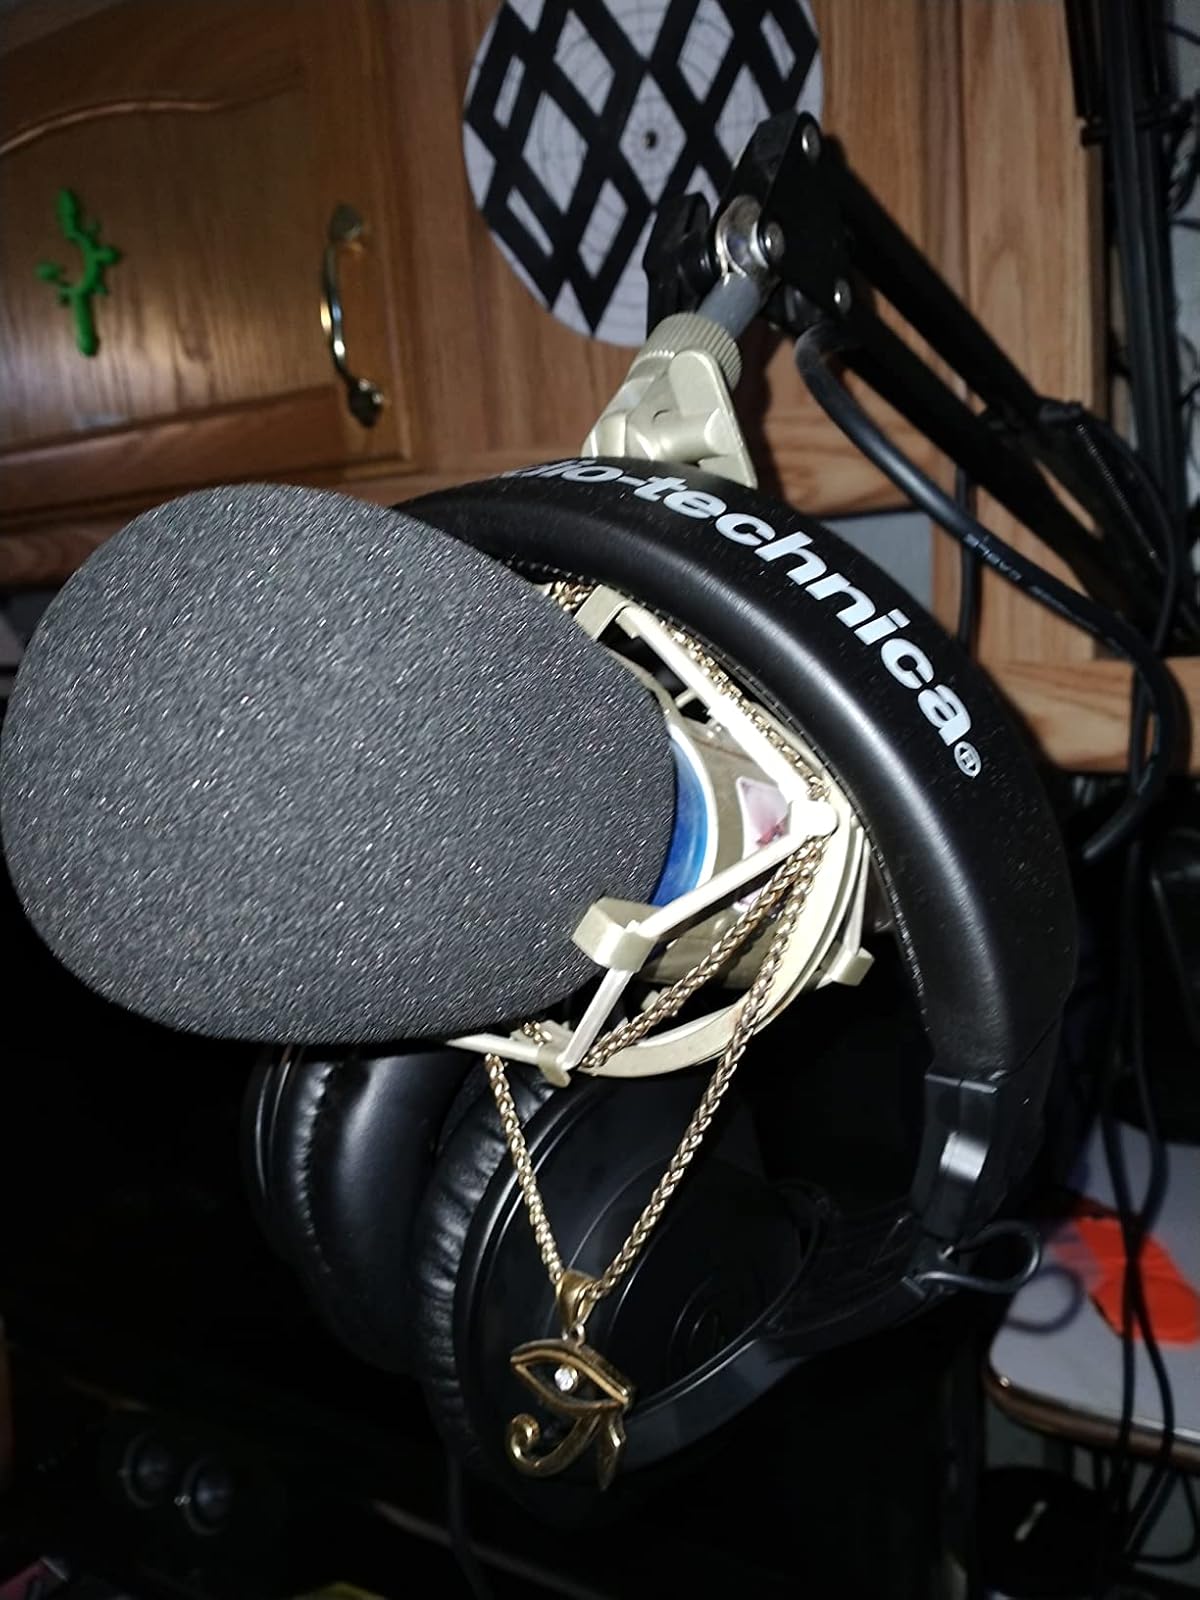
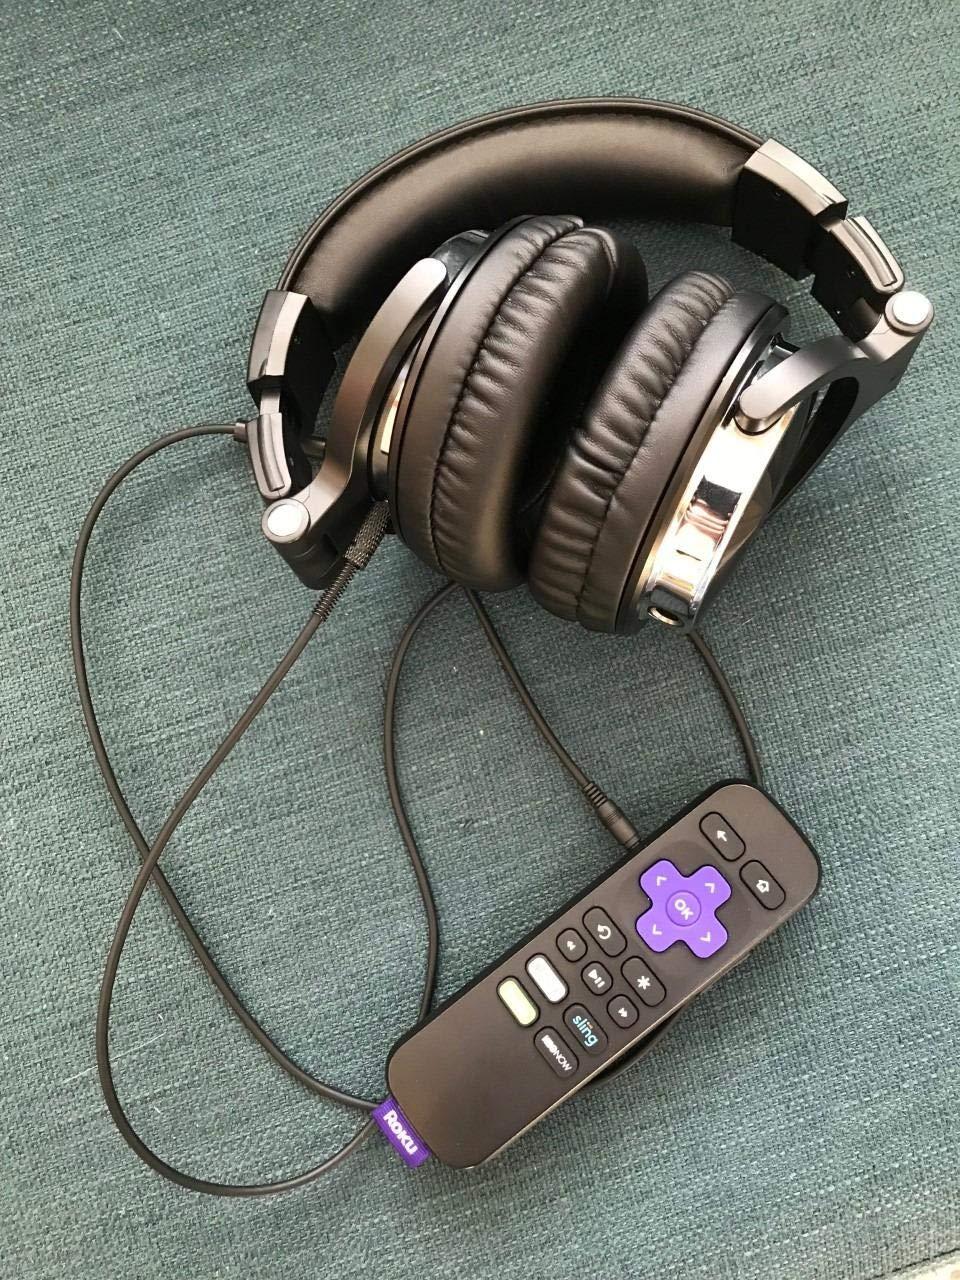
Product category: headphones
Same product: no